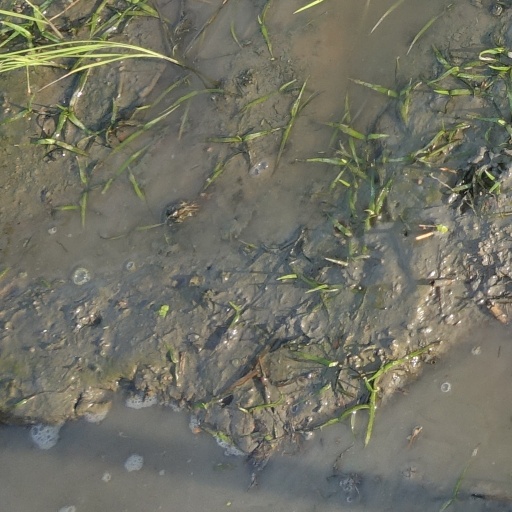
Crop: rice